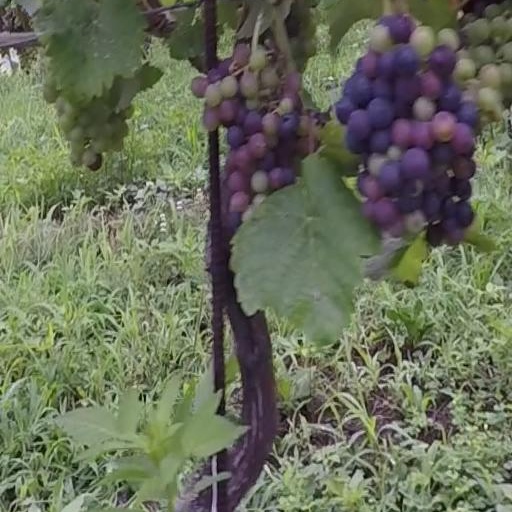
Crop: grape